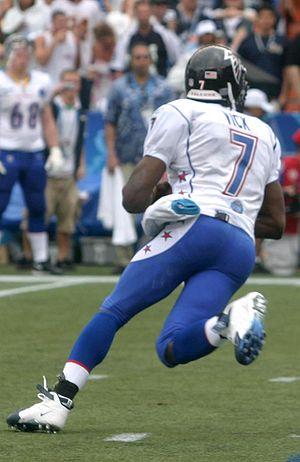
Michael Dwayne Vick, né le 26 juin 1980 à Newport News en Virginie, est un Américain, ancien joueur professionnel de football américain, qui a évolué pendant treize années au poste de quarterback en NFL. Il avait auparavant joué au niveau universitaire chez les Hokies de Virginia Tech en Division 1 FBS de NCAA